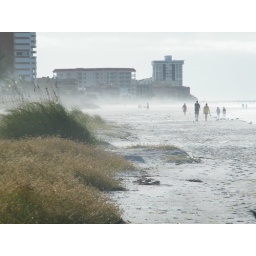
the white haze is sand blown off the beach by the wind